Thrangu Rinpoche

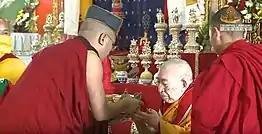

Thrangu Rinpoche (1933 – 4 June 2023) was a tulku (reincarnated lama) in the Kagyu school of Tibetan Buddhism, the ninth reincarnation in his particular line. His full name and title was the "Very Venerable Ninth Khenchen Thrangu Tulku, Karma Lodrö Lungrik Maway Senge". The academic title "Khenchen" denotes great scholarly accomplishment (English-language analogues include the titles Distinguished Professor and Academic Fellow), and the term "Rinpoche" ("Precious" or "Precious One") is a Tibetan devotional title which may be accorded to respected teachers and exemplars.